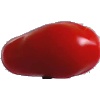
Label: Tomato 2